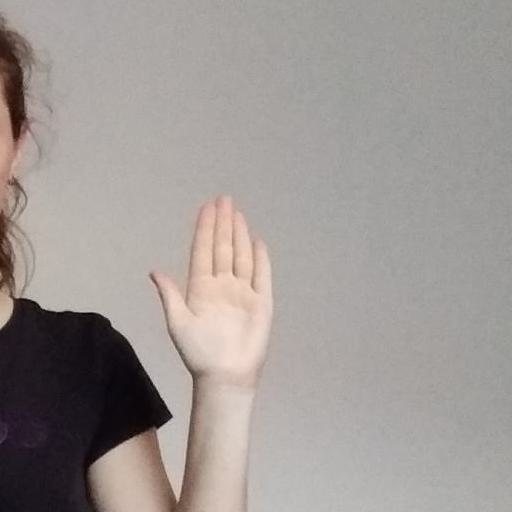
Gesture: stop